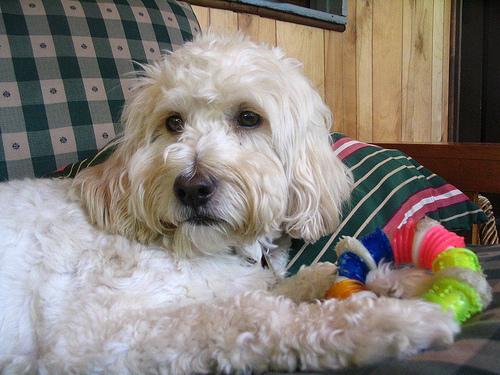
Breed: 200-n000010-miniature_poodle